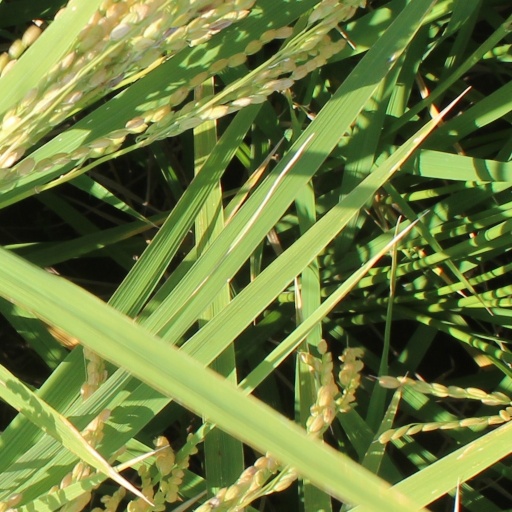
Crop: rice